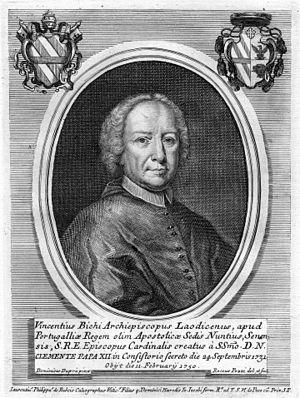
Portrait de Vincenzo Bichi (1668-1750), créé cardinal par le pape Clément XII.
Vincenzo Bichi est un cardinal italien du XVIIIᵉ siècle.